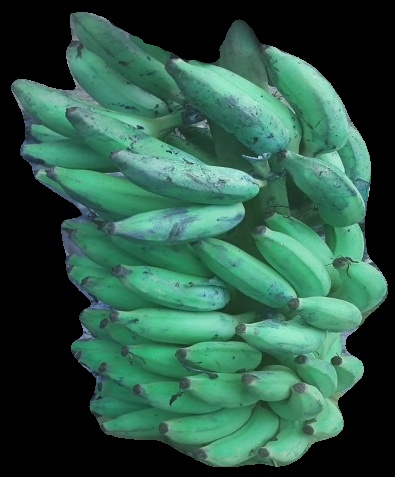
Variety: elakki-bale
Grade: grade2